Robin Halliday Macartney

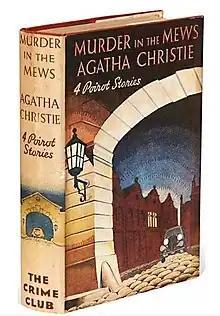
Agatha Christie's Murder in the Mews, dust jacket of the first edition, 1937

On the cover of "Murder in the Mews" Macartney illustrated the title story. He not only literally shows the view into a mews, but also what the witnesses saw on the night of the murder. From a low viewpoint, the eye is led over the cobbles to a car with bright lights. Considering Macartney's penchant for simplification, this car may be identified with the standard swallow saloon car that was spotted outside the victim's flat. It is seen again on the spine, this time from the back. The illuminated flat in the fictional Bardsley Gardens Mews belongs to a group of houses that resemble Adam's Row which in 1937 was renamed from Adam's Mews. Light seems to radiate from behind the houses, with the flat as its centre. The tonal gradation of the colours of the night sky with Macartney's typical rows of hatching is suggestive of fireworks, as it is bonfire night, the 5th of November. Together with the lines of the lighted mews arch, they seem to converge at the flat where the murder took place.